Pente

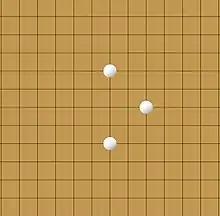
The 5x3 triangle allows the player to form two trias and at least one open tria regardless of how the opponent responds.

The 5x3 Triangle, much like the 4x3 triangle, is a triangle formed by three stones. One side of the triangle is 5 intersections long while the other two sides are 3 intersections in length. The triangle makes use of two stretch twos that allows the player to form an open tria threat even if the opponent attempts to place a stone in between one of the two stretch twos. Rollie Tesh, the 1983 World Champion, argues that, while powerful, it is easier to see for advanced players and therefore easier to counter than several of the other triangle attack patterns that can be used.